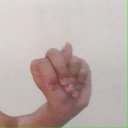
अक्षर: न